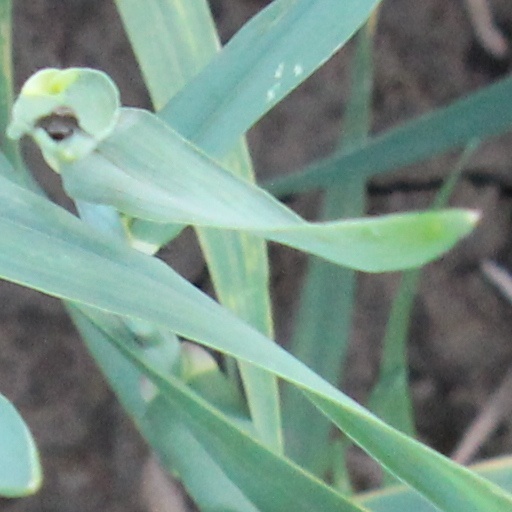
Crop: wheat